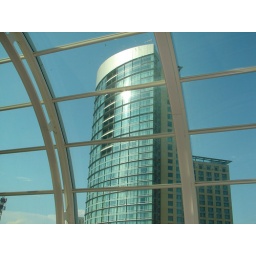
Comicon 2006 in San Diego. Looking out to the San Diego skyline through the windows on the top floor of the San Diego Convention Center.